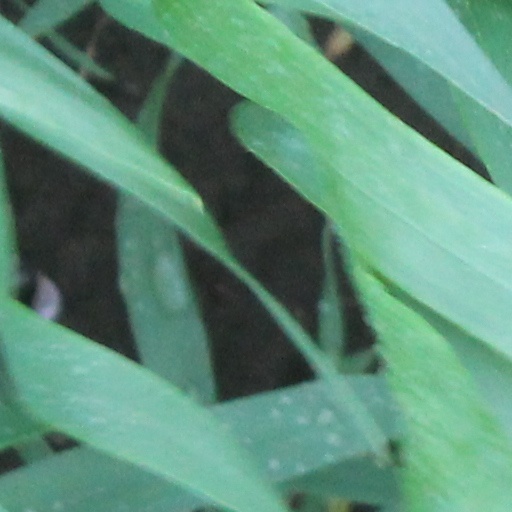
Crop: wheat